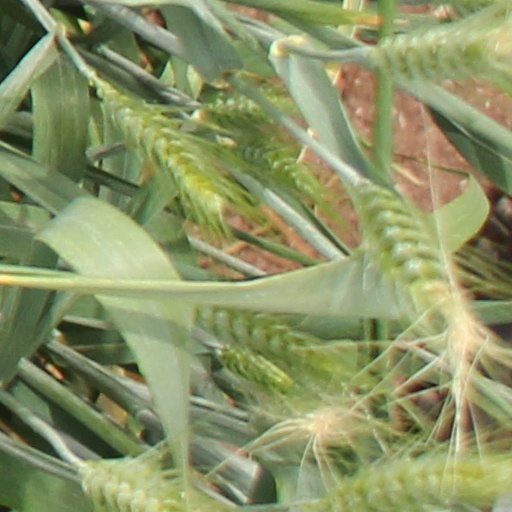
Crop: wheat